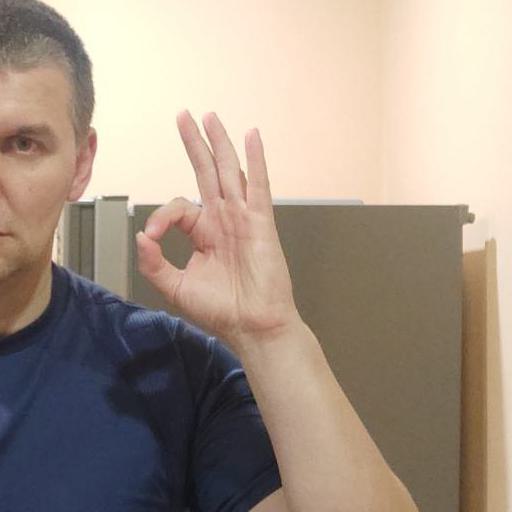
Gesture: ok